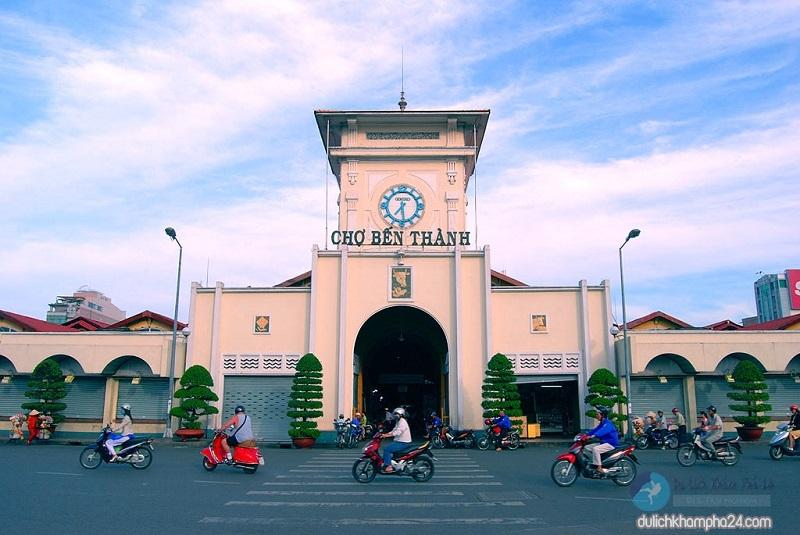
có nhiều phương tiện giao thông đang trong trạng thái di chuyển ở trên đường